Antoni Stawikowski

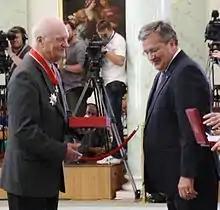
Antoni Stawikowski

Antoni Stawikowski (born 1933, Poland), first leader of the Polish illegal Solidarity union in Toruń.